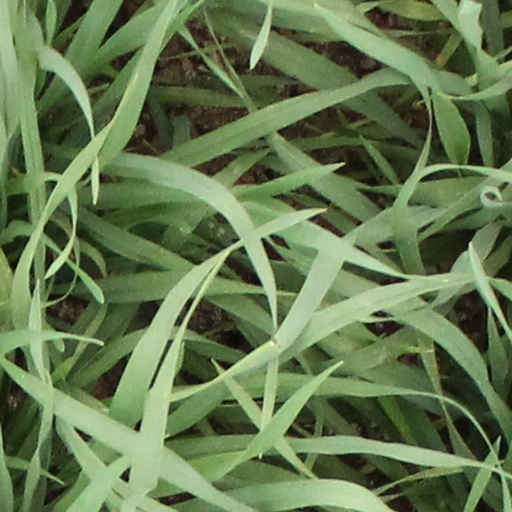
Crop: wheat